Back in the Saddle (film)

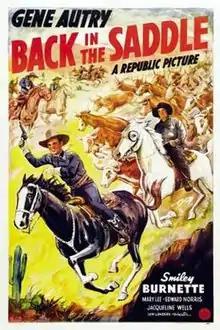
Theatrical release poster

Back in the Saddle is a 1941 American Western film directed by Lew Landers and starring Gene Autry, Smiley Burnette, and Mary Lee. Written by Richard Murphy and Jesse Lasky Jr., the film is about a singing cowboy who attempts to bring peace between ranchers and the operator of a copper mine whose chemicals are poisoning the area's water supply. The film features several of Autry's hit songs, including "Back in the Saddle Again", "I'm An Old Cowhand", and "You Are My Sunshine".